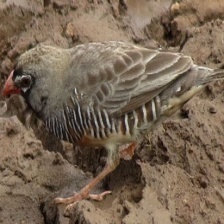
Species: AFRICAN FIREFINCH
Scientific name: LAGONOSTICTA RUBRICATA
ImageNet parent category: house_finch